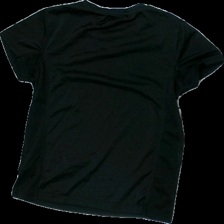
View: back
Type: T-shirt
Category: Children
Brand: Not in the list
Brand text on label: Crivit
Colors: Black
Material: 100% Polyester
Pattern: Other
Cut: Regular
Size: 146
Season: All
Price range: 50-100
Recommended usage: Reuse
Description: black t-shirt